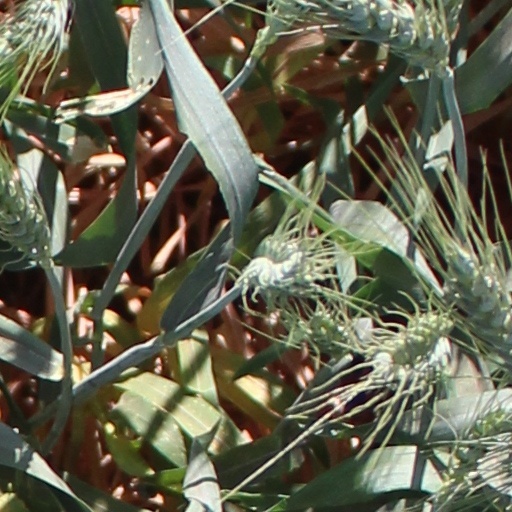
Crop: wheat